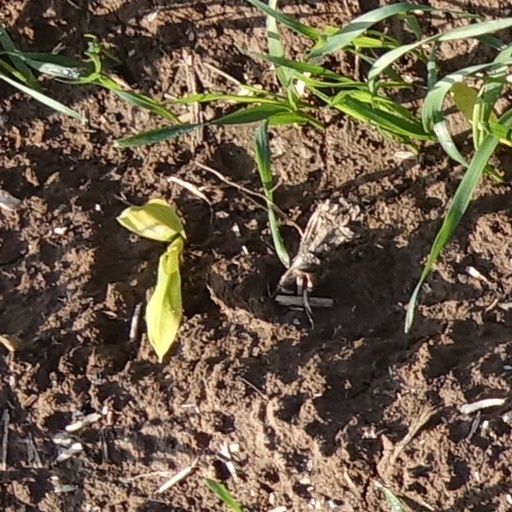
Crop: wheat